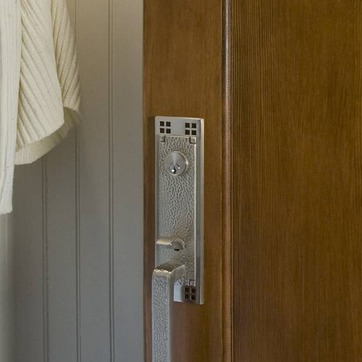
Material: metal